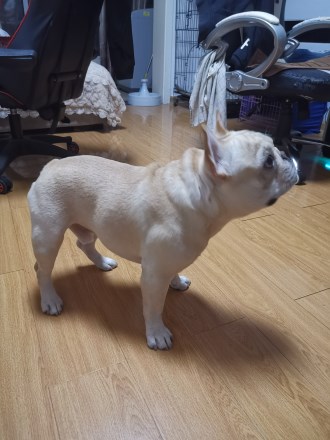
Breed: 1121-n000002-French_bulldog